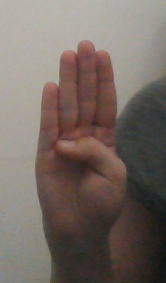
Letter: kaaf